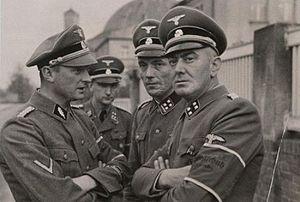
Ludolf Jakob von Alvensleben est un SS-Standartenfuhrer allemand, acteur majeur de l'Aktion Reinhard, et Höhere SS- und Polizeiführer dans le nord de l'Italie pendant la Seconde Guerre mondiale.
Le Volksdeutscher Selbstschutz était une milice d'autoprotection ethnique allemande, organisation paramilitaire composée de Volksdeutsche mobilisée parmi la minorité allemande de Pologne. Le Volksdeutscher Selbstschutz opéra durant l'entre-deux-guerres et pendant la Seconde Guerre mondiale dans la moitié ouest de la Pologne. L'unité porte également une responsabilité dans la Shoah en Pologne, celle-ci orchestra et participa à de nombreux massacres de Polonais ethniques et Juifs aux côtés des Einsatzgruppen.
Pendant la Seconde Guerre mondiale, les Einsatzkommandos étaient des sous-groupes des cinq Einsatzgruppen, les unités de police politique militarisées du Troisième Reich. Chaque Einsatzkommando était composé de 3 000 hommes en général, dont 500 à 1 000 fonctionnaires de la SS. Ces groupes, opérant dans les territoires occupés, avaient pour mission d'assassiner systématiquement des opposants réels ou imaginaires au régime nazi, des intellectuels polonais, des roms, des homosexuels, des communistes, des collaborateurs du NKVD et en particulier des Juifs. Au cours de l'opération Barbarossa qui entraîna le large repli de l'Armée rouge, les Einsatzgruppen se sont divisés en dizaines de commandos plus petits, responsables de l'assassinat systématique des prétendus ennemis du Reich derrière les lignes de la Wehrmacht. Après la guerre, plusieurs officiers d’Einsatzkommando ont été jugés, notamment dans le procès des Einsatzgruppen, reconnus coupables de crimes de guerre et pendus. La majeure partie des exécuteurs n'ont jamais été inquiétés.